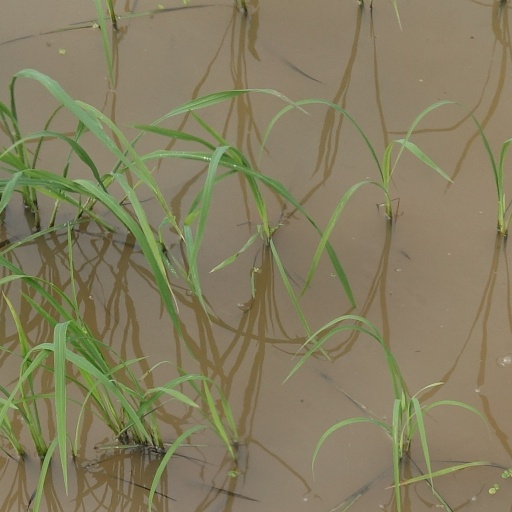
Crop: rice